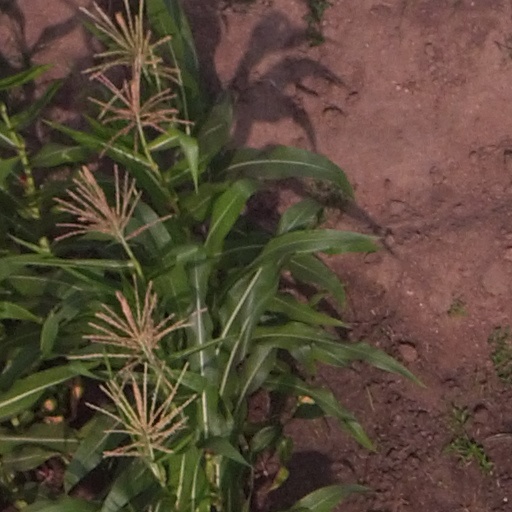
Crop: maize; corn